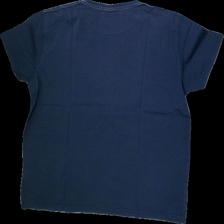
View: back
Type: T-shirt
Category: Men
Brand: Gant
Colors: Blue, Grey, Red
Material: 100% Cotton
Pattern: Logo print
Cut: Regular, C-collar
Size: XL
Price range: <50
Recommended usage: Export
Description: Blue t-shirt with logo print
Comment: washed out